Eat That Question: Frank Zappa in His Own Words

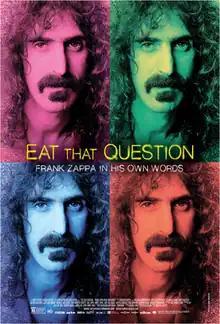
Theatrical release poster

Eat That Question: Frank Zappa in His Own Words is a 2016 documentary film about Frank Zappa. It incorporates clips from various interviews, concerts, movies, and previously unseen footage pertaining to Frank Zappa.